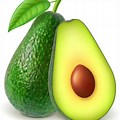
Label: Avocado